Broad front versus narrow front controversy in World War II

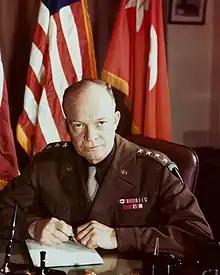
General Dwight D. Eisenhower

Montgomery's next meeting with Eisenhower was in the latter's North American B-25 Mitchell at an airfield outside Brussels on 10 September. Montgomery described Eisenhower's telegrams as "nothing but balls, sheer balls, rubbish." Eisenhower put his hand on Montgomery's knee and replied: "Steady, Monty, you can't speak to me like that, I'm your boss." This elicited a rare apology from Montgomery.